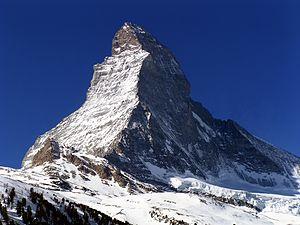
Une montagne est une forme topographique de relief positif, à la surface de planètes telluriques, et faisant partie d'un ensemble — une chaîne de montagnes — ou formant un relief isolé. Elle est caractérisée par son altitude et, plus généralement, par sa hauteur relative, voire par sa pente. Il n'existe toutefois pas de définition unique de ce qu'est une montagne, terme apparu entre le Xᵉ et le XIIᵉ siècle, et de nombreux régionalismes coexistent pour décrire les formes de relief. Elle peut désigner à la fois un sommet pentu et une simple élévation de terrain, comme une colline, aussi bien que le milieu dans son ensemble. Les montagnes prennent en effet des formes très diverses en fonction des processus qui mènent à leur orogenèse : des escarpements de marges continentales et rifts en domaine extensif, aux chaînes de collision et plissement, en passant par les phases de subduction créant des volcans de type explosif en arcs insulaires ou le long de cordillères, sans oublier le volcanisme de point chaud de type effusif ni les intrusions mises au jour par l'érosion.
Monique Richard, née le 25 février 1975 à Montréal au Canada, est une alpiniste canadienne.
Le Troisième Homme sur la montagne est un film américain réalisé par Ken Annakin et produit par Walt Disney Productions, sorti en 1959. Il est adapté d'un roman de James Ramsey Ullman, intitulé Banner in the Sky.